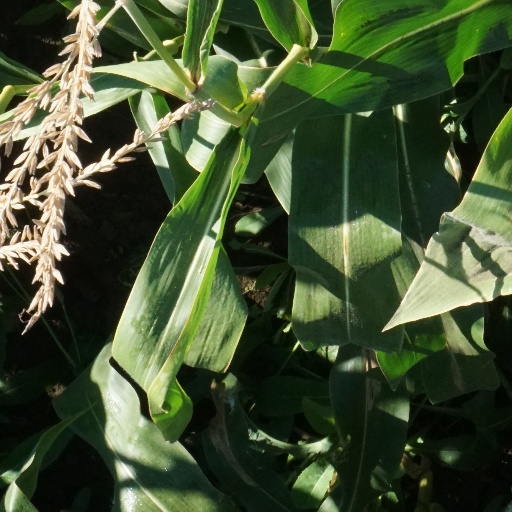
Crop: maize; corn